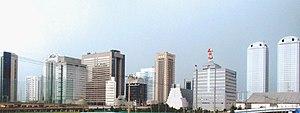
La liste ci-dessous établit un classement des principales agglomérations du Japon par nombre d'habitants :